Dhyan Chand

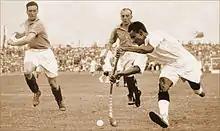
Dhyan Chand in action against France at the 1936 Olympic semi-finals

In Kolkata, the Heroes also won the Lakshmibilas Cup tournament, which was open only to Indian teams. In 1935, they successfully defended their Beighton Cup title, though lost the subsequent year.